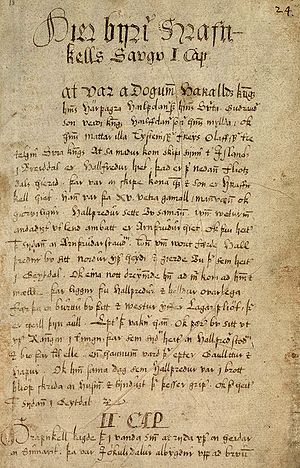
Ravnkel Frejsgodes Saga
Første side af Hrafnkels saga fra et islandsk manuskript (AM 156 fol) fra 17. århundrede
Ravnkel Frøjsgodes Saga er en gammel islandsk Saga, som blev fortalt på kong Harald Hårfagers tid, et sted mellem 930 og 1100, men blev nedskrevet i middelalderen i 1200-tallet.